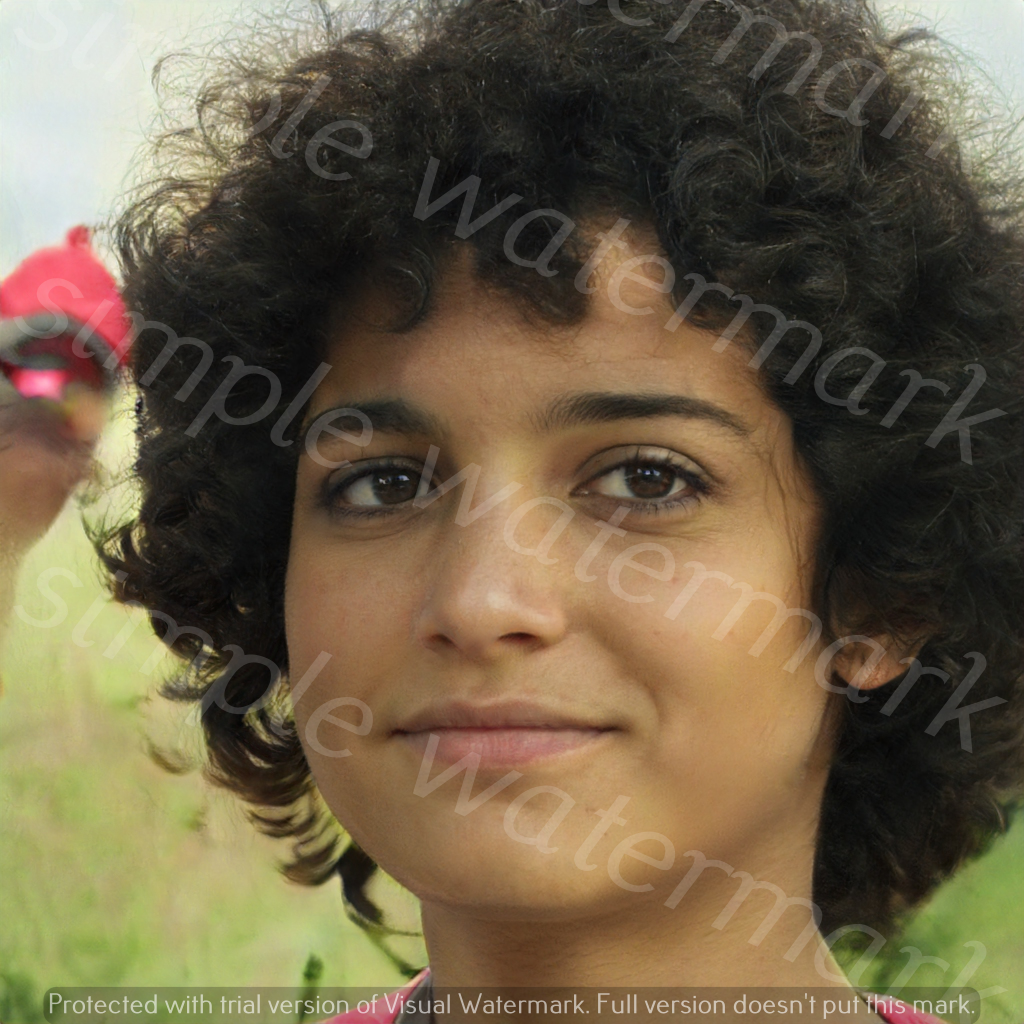
Label: Watermark